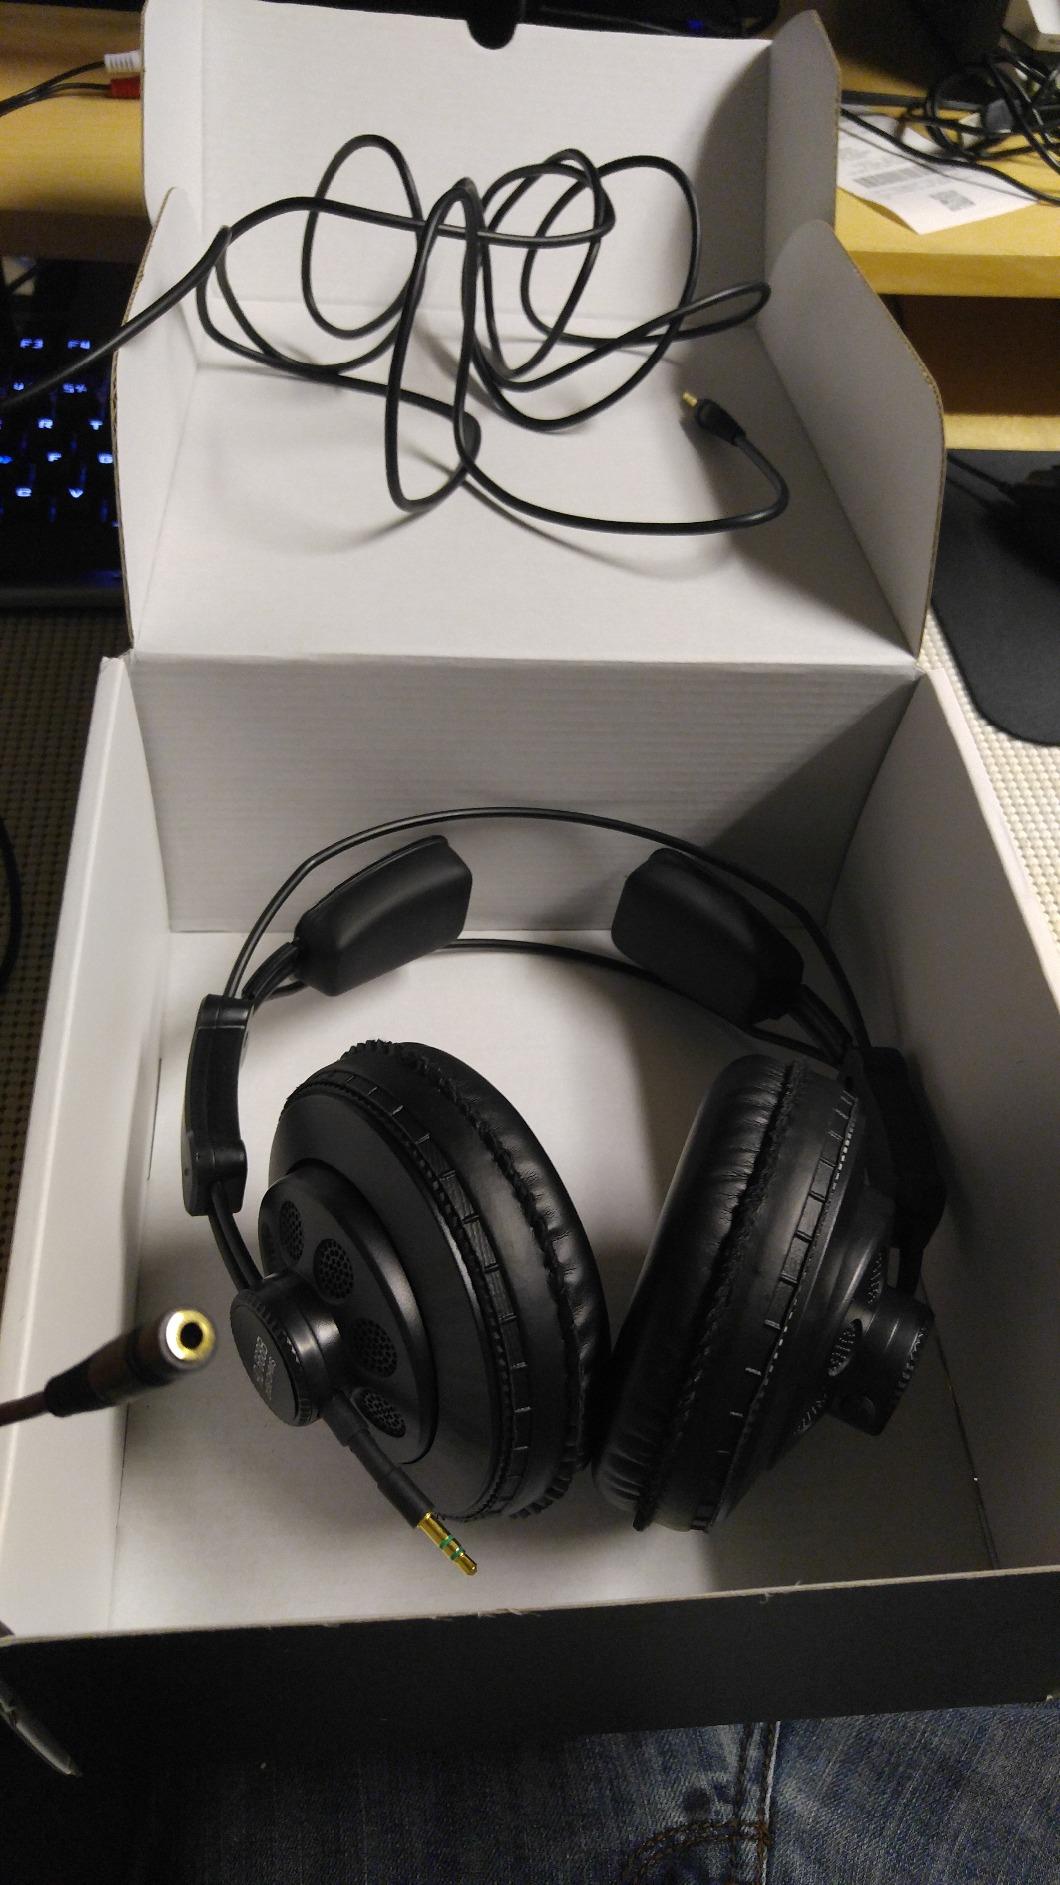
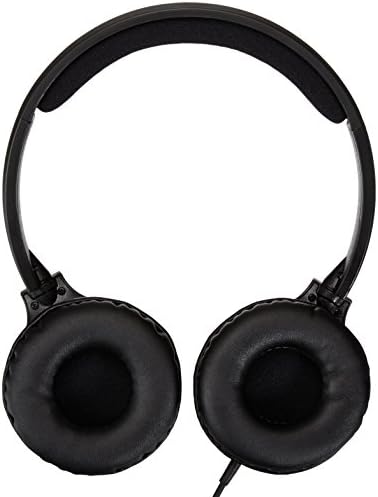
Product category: headphones
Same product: no